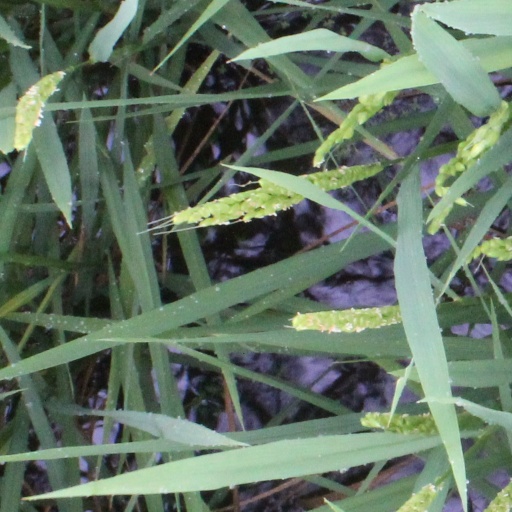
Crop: rice